Mohammad-Ali Jamalzadeh

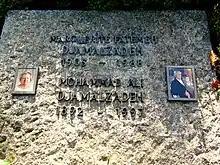
Tomb of Mohammad-Ali Jamalzadeh and his wife

Jamalzadeh died at the age of 105, in Geneva, Switzerland. His tomb is located in the "Petit-Saconnex" cemetery (block number 22).